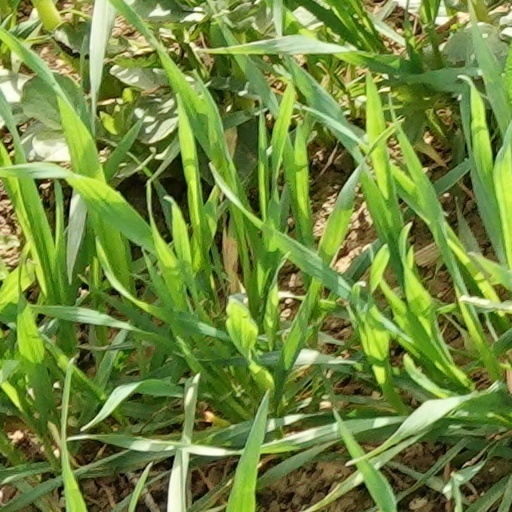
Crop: wheat